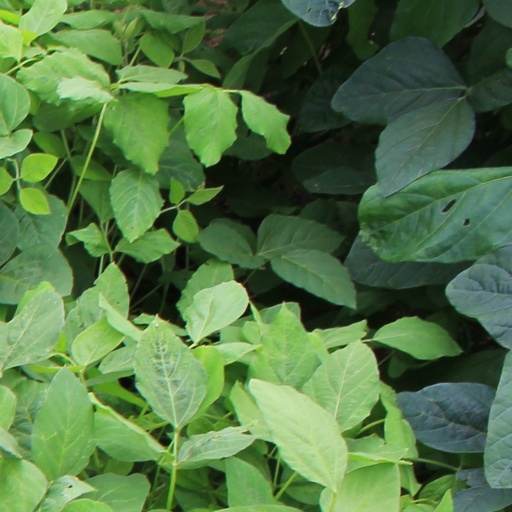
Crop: soybean